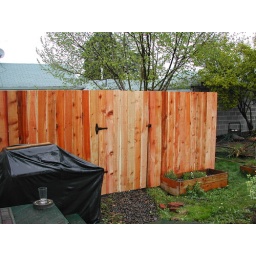
New fence around dog run